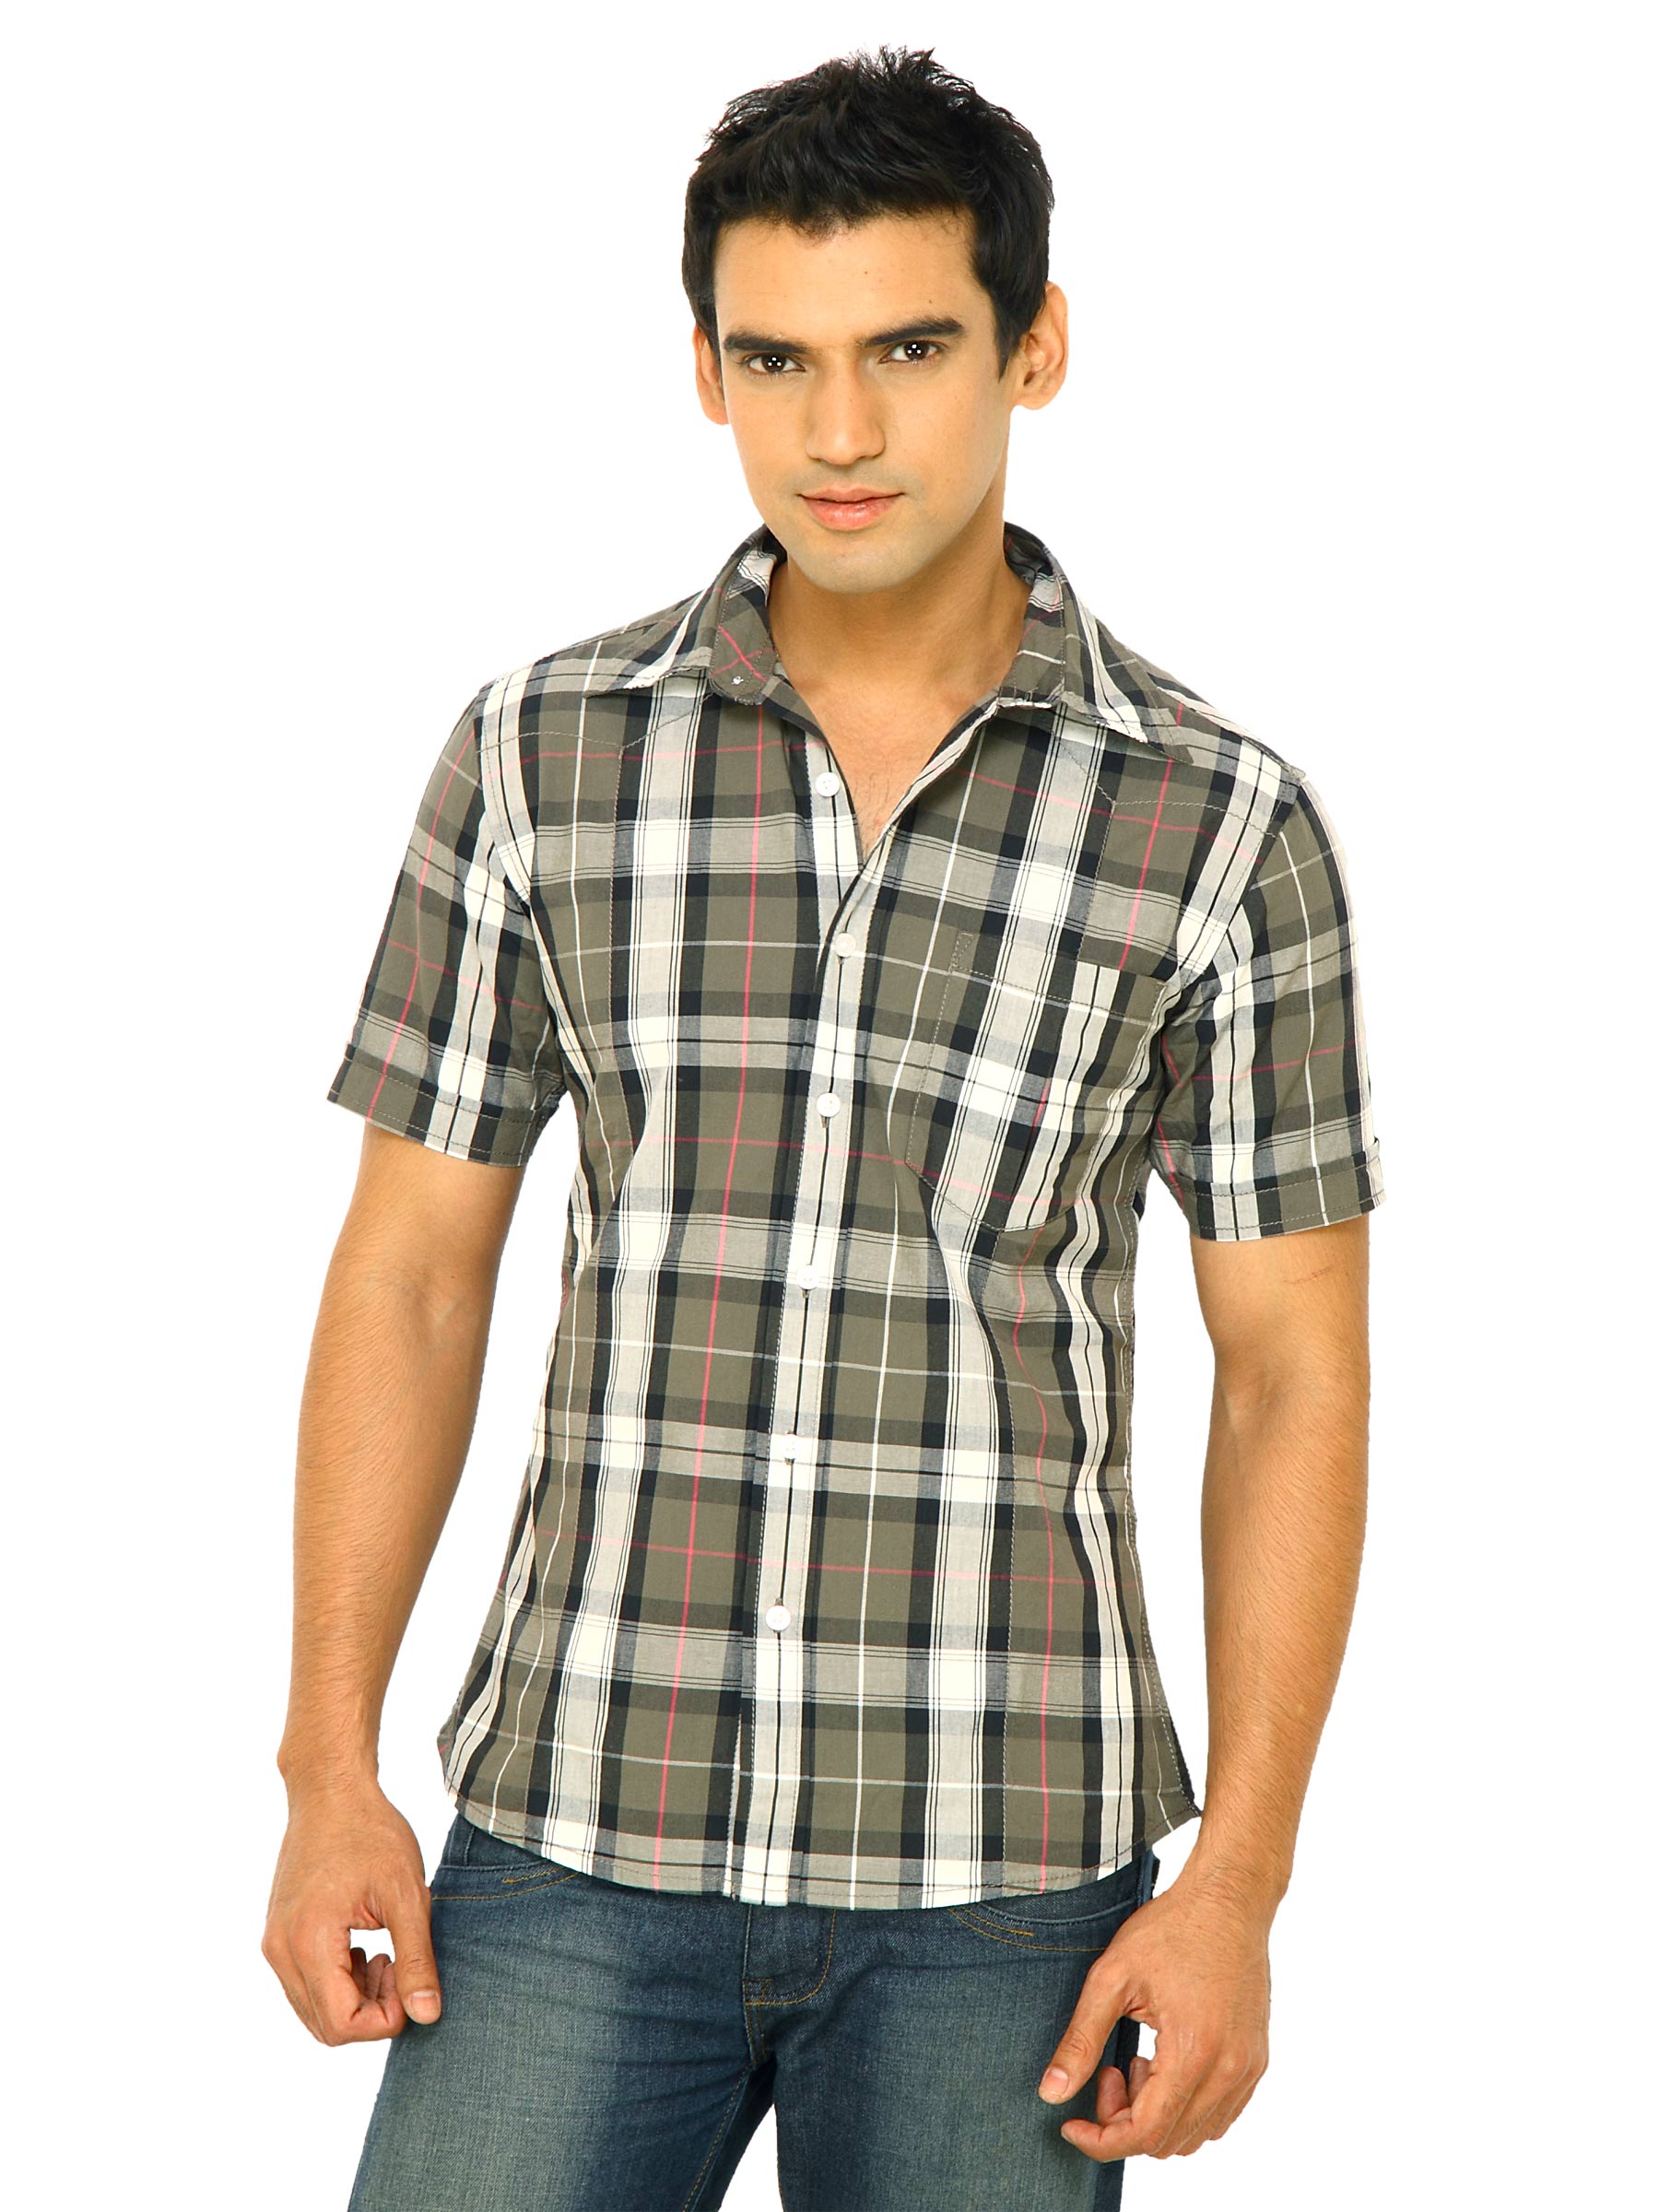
Wrangler Men Dirt Rider Check Black Shirts
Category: Apparel / Topwear / Shirts
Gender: Men
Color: Black
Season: Fall 2011
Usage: Casual